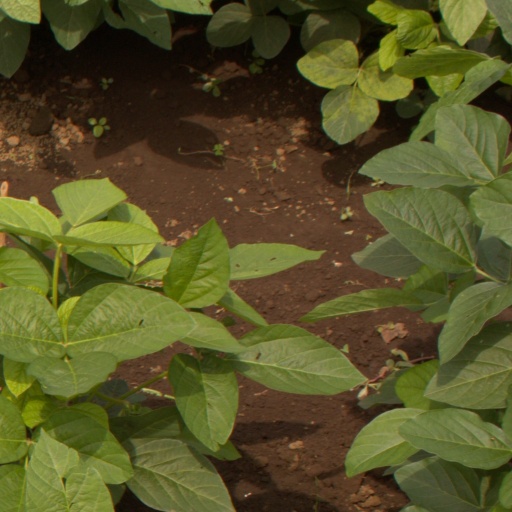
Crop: soybean